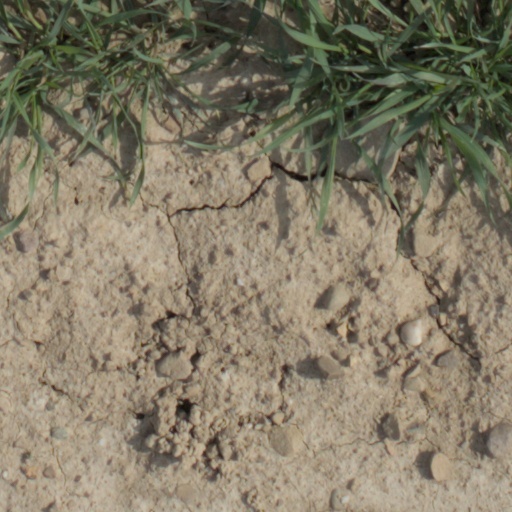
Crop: wheat